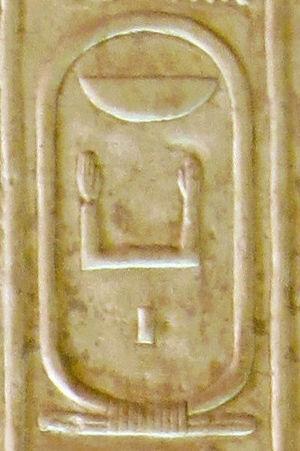
Sanakht est un roi de la IIIᵉ dynastie de l'Ancien Empire. Sa position chronologique est incertaine. De nombreux égyptologues associent Sanakht au nom de cartouche Nebka, même s'il n'y a pas de consensus.